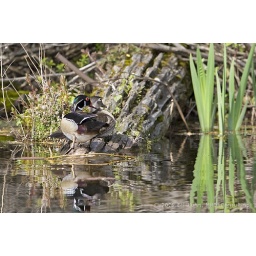
Fine illustration of the differences in coloration between a male and a female waterfowl.